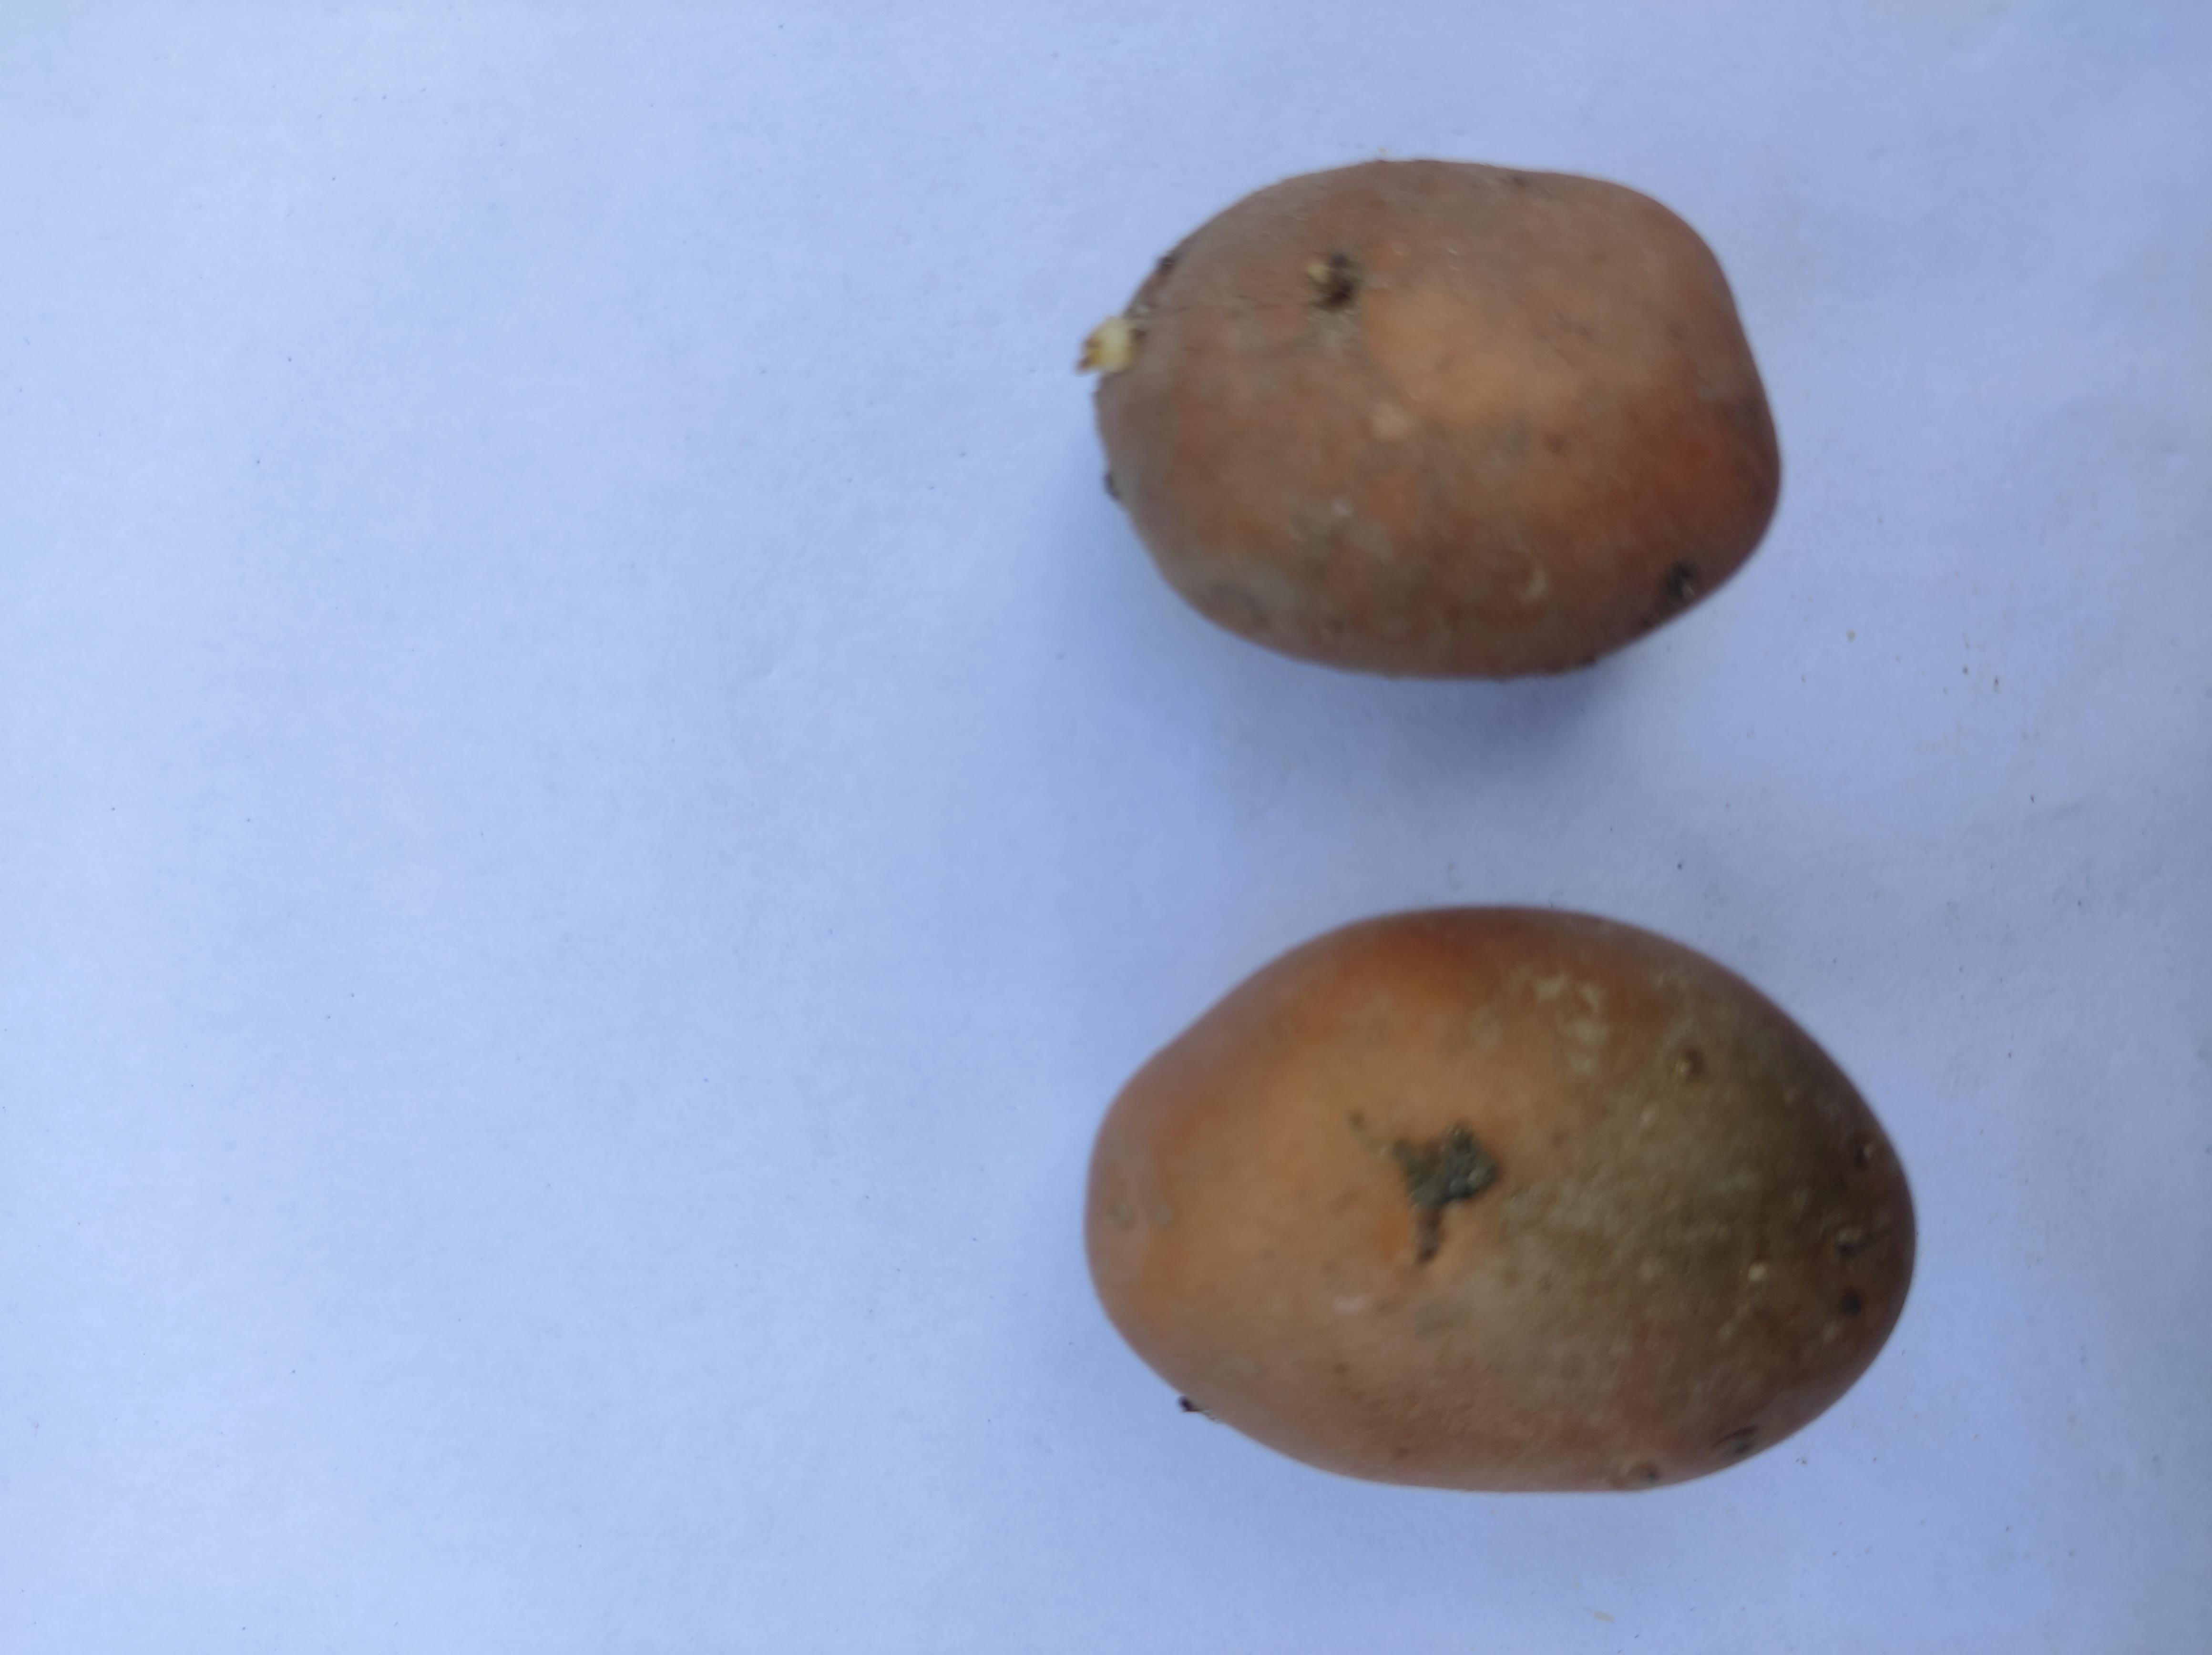
Label: Potato